Diptychophora galvani

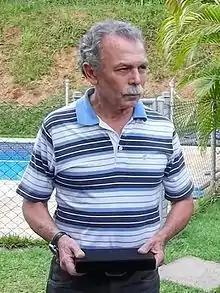
The Brazilian physicist Ricardo Galvão in 2015.

The species "Diptychophora galvani" was described by Bernard Landry and Vitor O. Becker in 2021 based on specimens collected by Becker in 1982, 1983, and 1986. The type series includes two females (including the holotype) and two males. The two females and a male are deposited in Becker's personal collection (collecting event numbers 106575, 49809, and 49079), and a male (MHNG-ENTO-84604) from the type locality is deposited in the Natural History Museum of Geneva, Switzerland. Two other Brazilian species of "Diptychophora", "D. planaltina" and "D. ardalia", were described in the same publication.